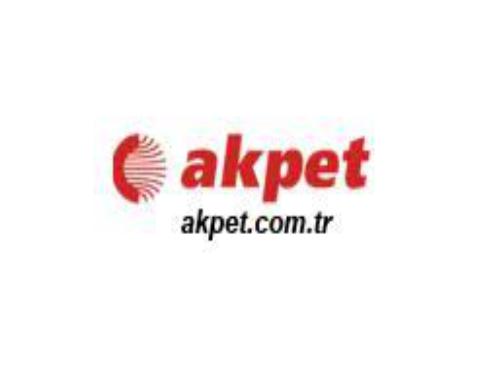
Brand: AKPET
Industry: Others